Network Q RAC Rally Championship

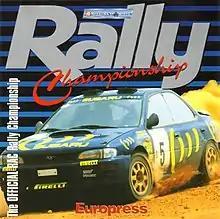
European cover art featuring Subaru Impreza WRC

Network Q RAC Rally Championship is a rally computer game that is part of the Rally Championship series and a sequel to "Network Q RAC Rally" (1993). The game was released for MS-DOS in 1996. It was developed by British studio Magnetic Fields and published by Europress. An expansion pack, "The X-Miles", was released in 1997. It added 10 new tracks and an arcade mode. A sequel was also released in 1997, called "International Rally Championship".